Avignon Papacy

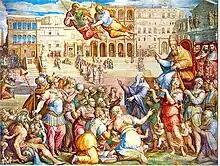
Pope Gregory XI returned to Rome in 1376 and ended the Avignon Papacy.

Pope Benedict XII (1334–1342), born Jacques Fournier in Pamiers, was previously active in the inquisition against the Cathar movement. In contrast to the rather bloody picture of the Inquisition in general, he was reported to be very careful about the souls of the examined, taking a lot of time in the proceedings. His interest in pacifying southern France was also motivation for mediating between the king of France and the king of England, before the outbreak of the Hundred Years' War.